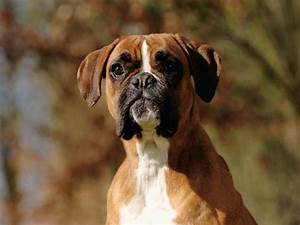
Label: cane